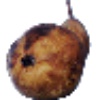
Label: pear_abate